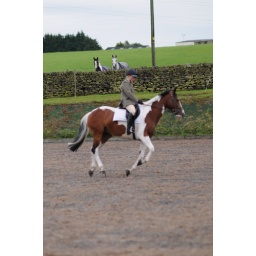
The horses in the field behind the arena were watching.